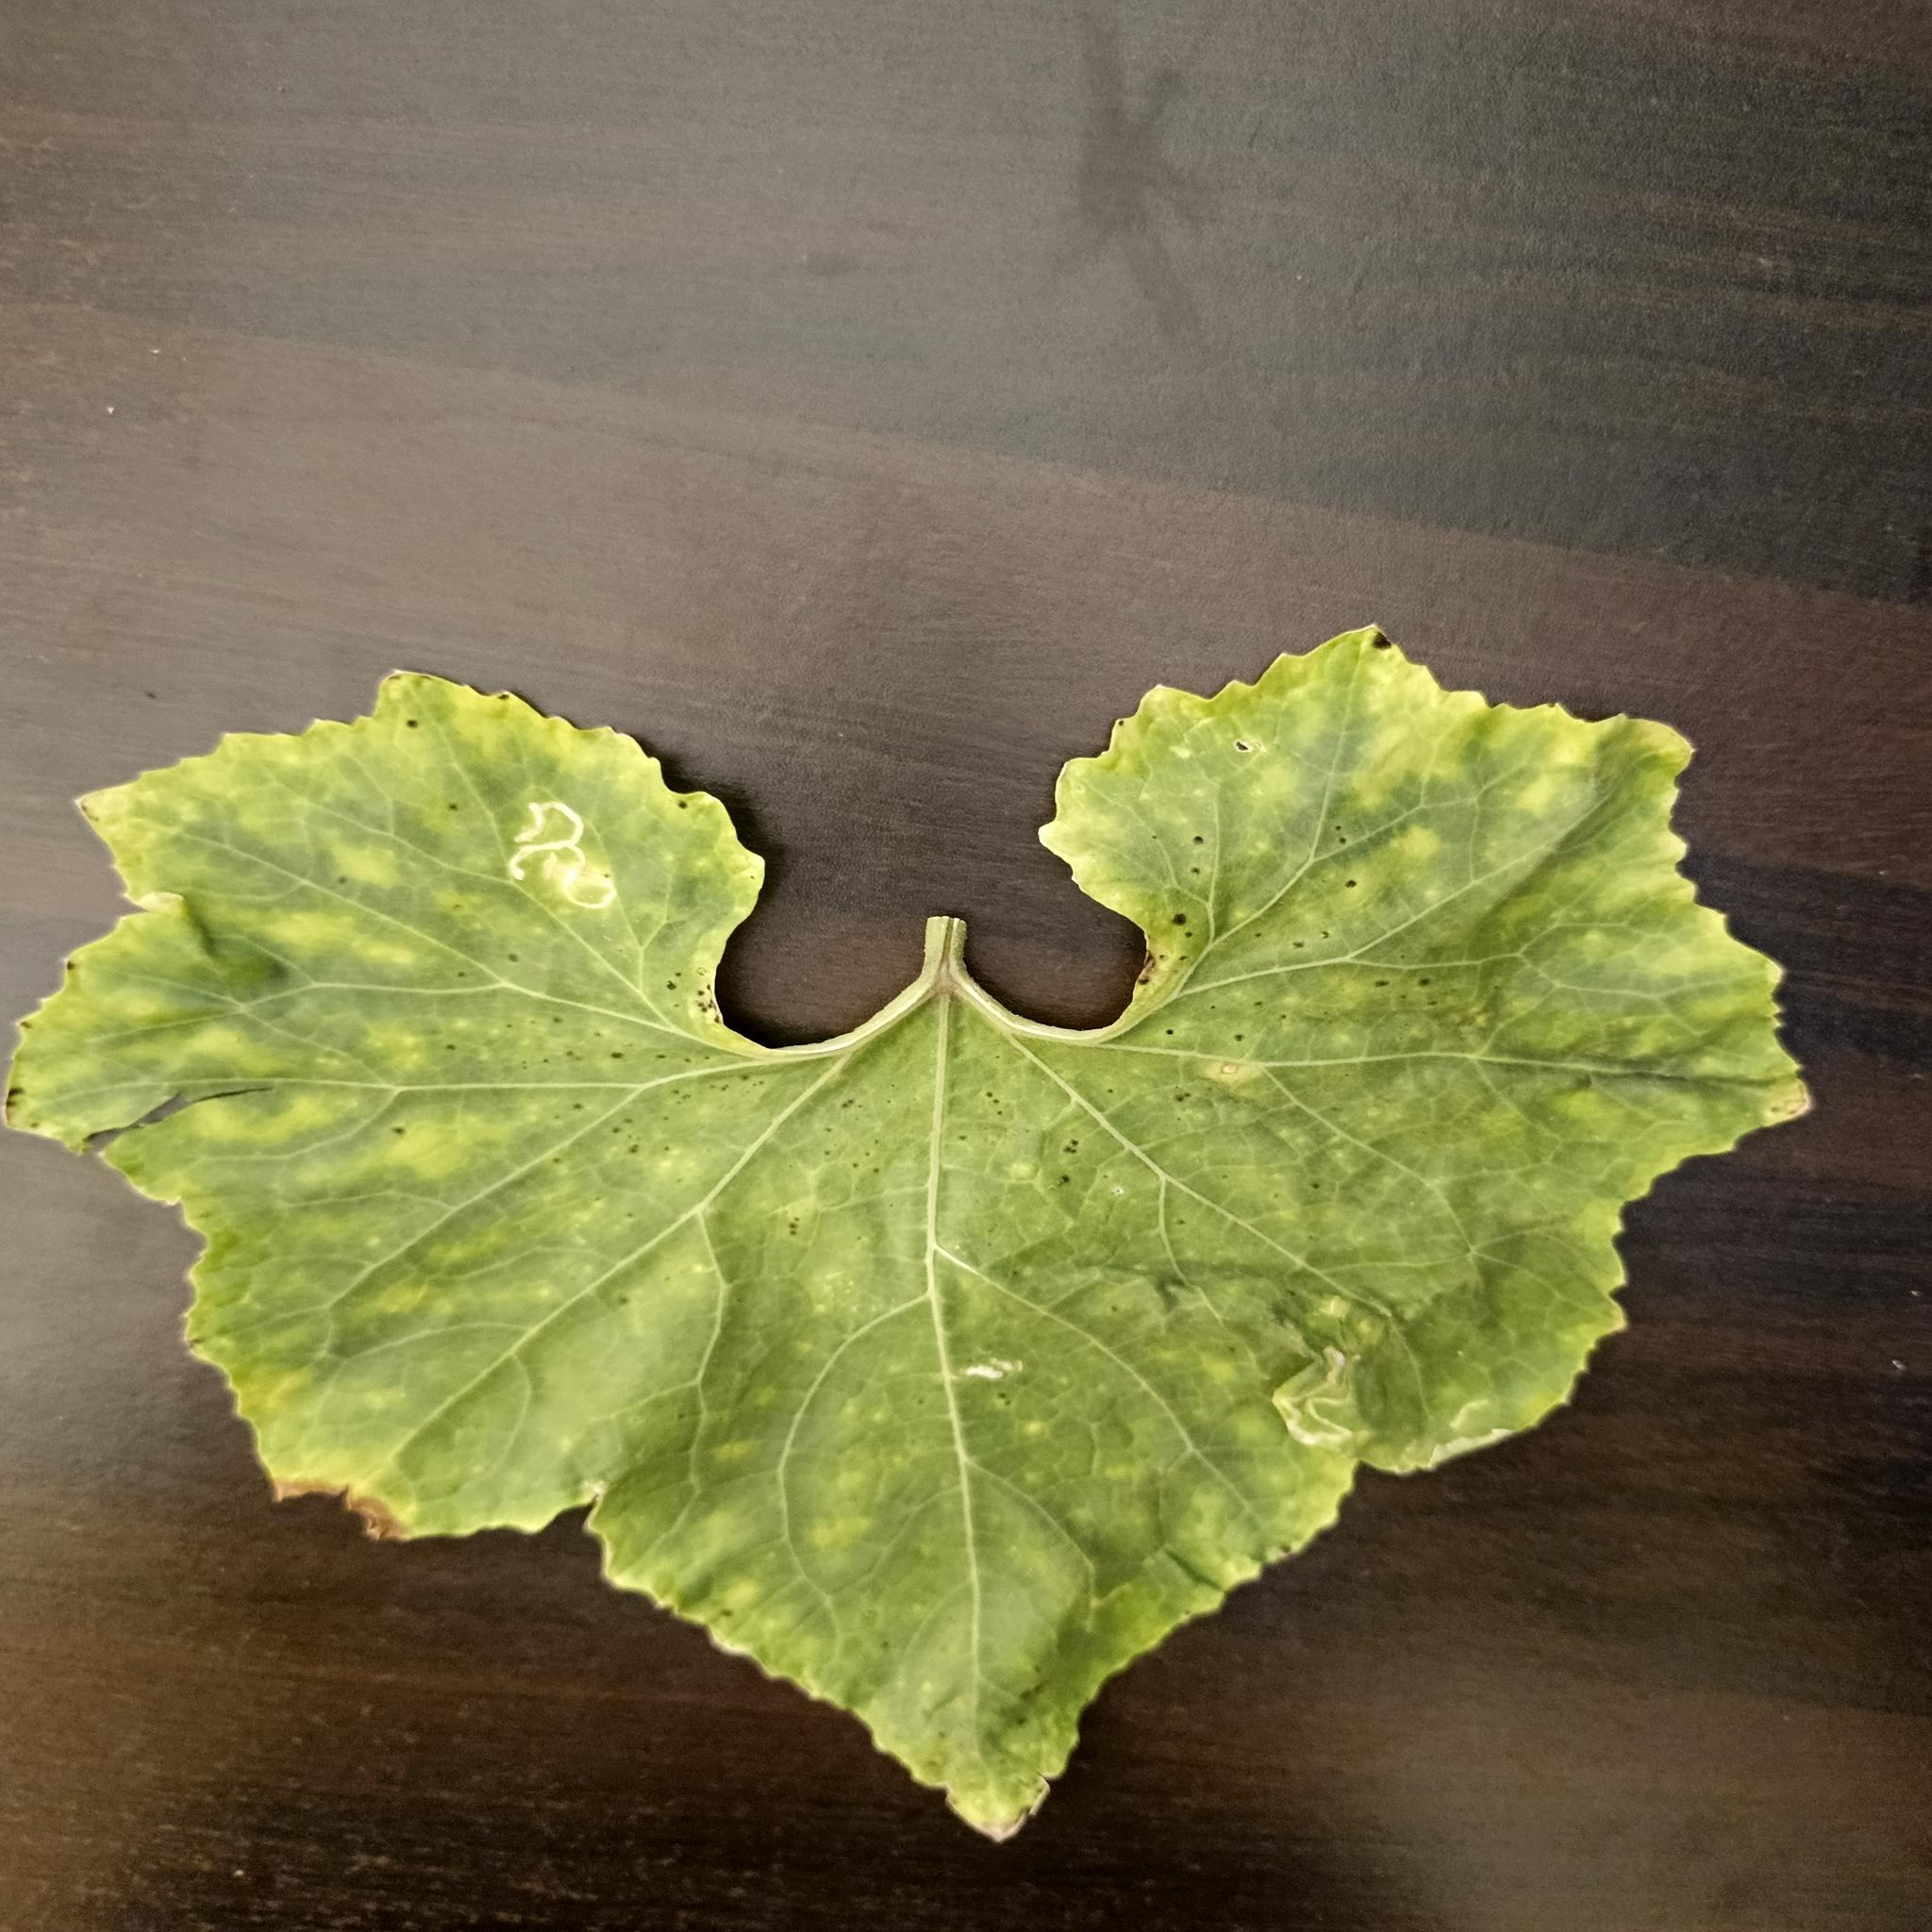
Label: Leaf miner